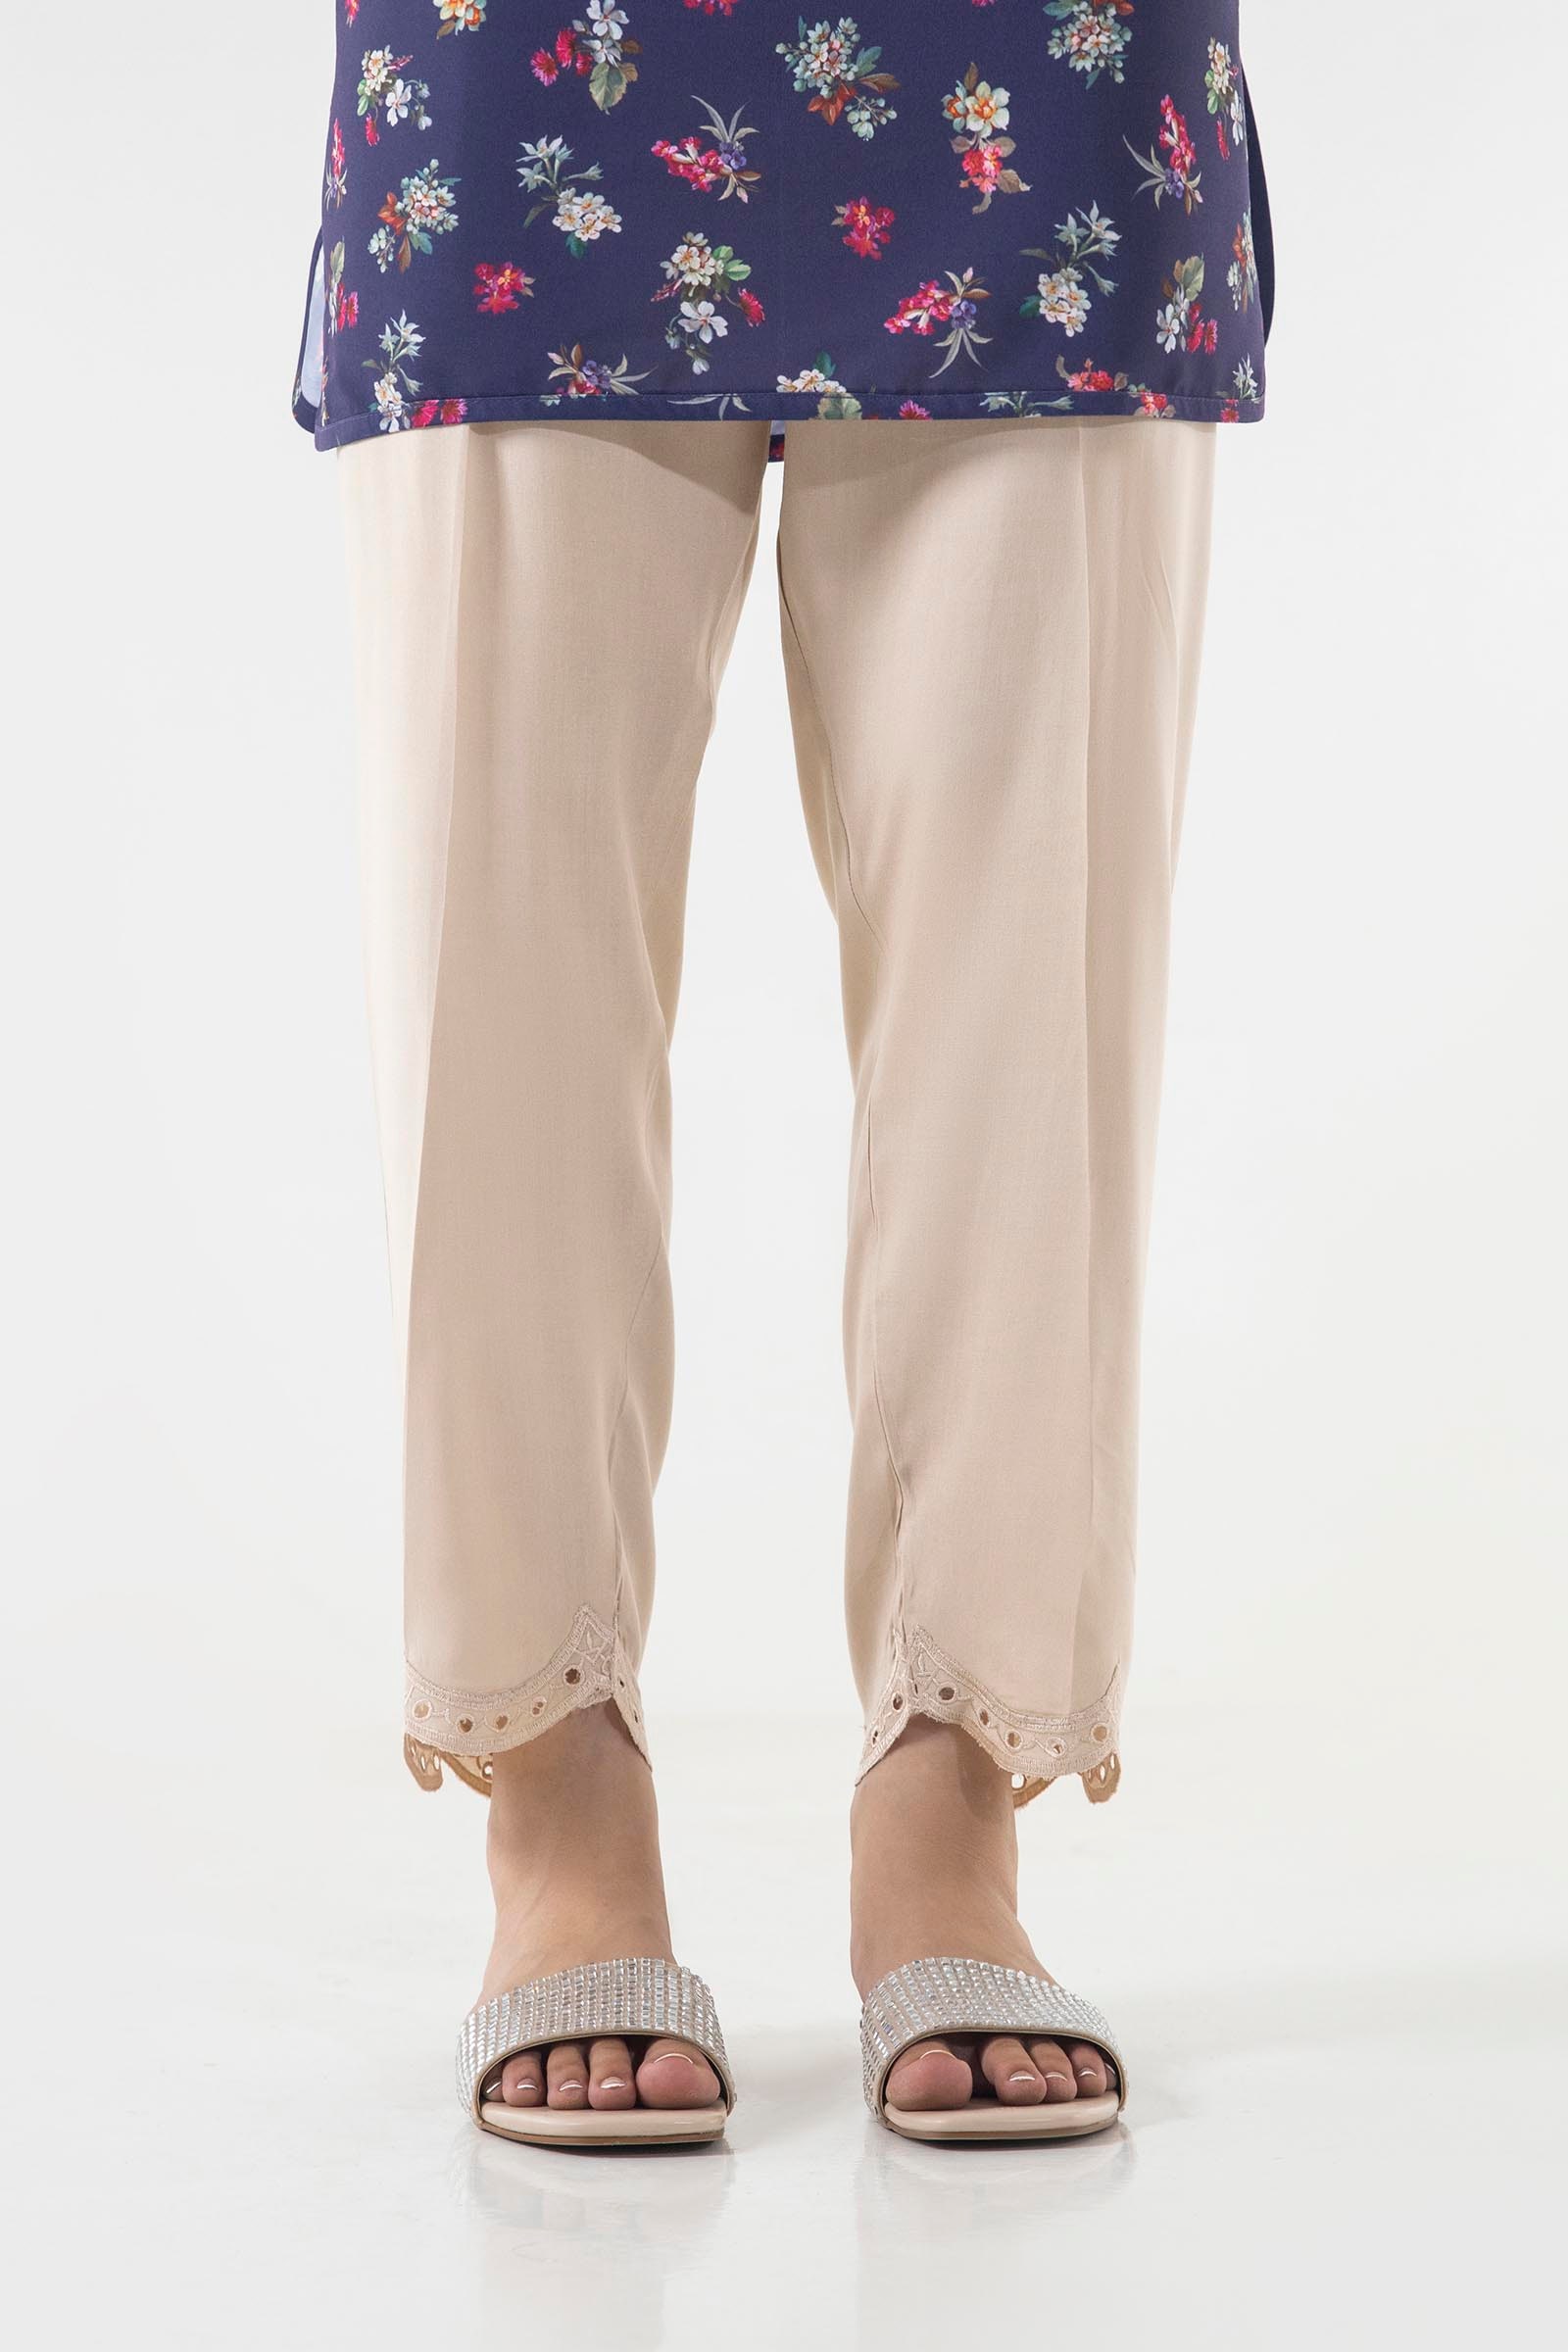
beige multi embroidered pants